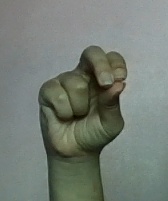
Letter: gaaf